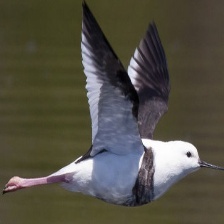
Species: BANDED STILT
Scientific name: CLADORHYNCHUS LEUCOCEPHALUS